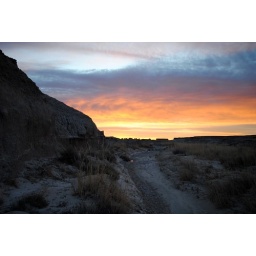
Small creek bed with not much water in it.